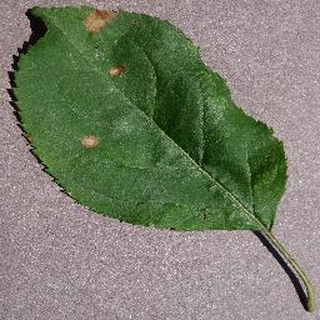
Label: apple_black_rot